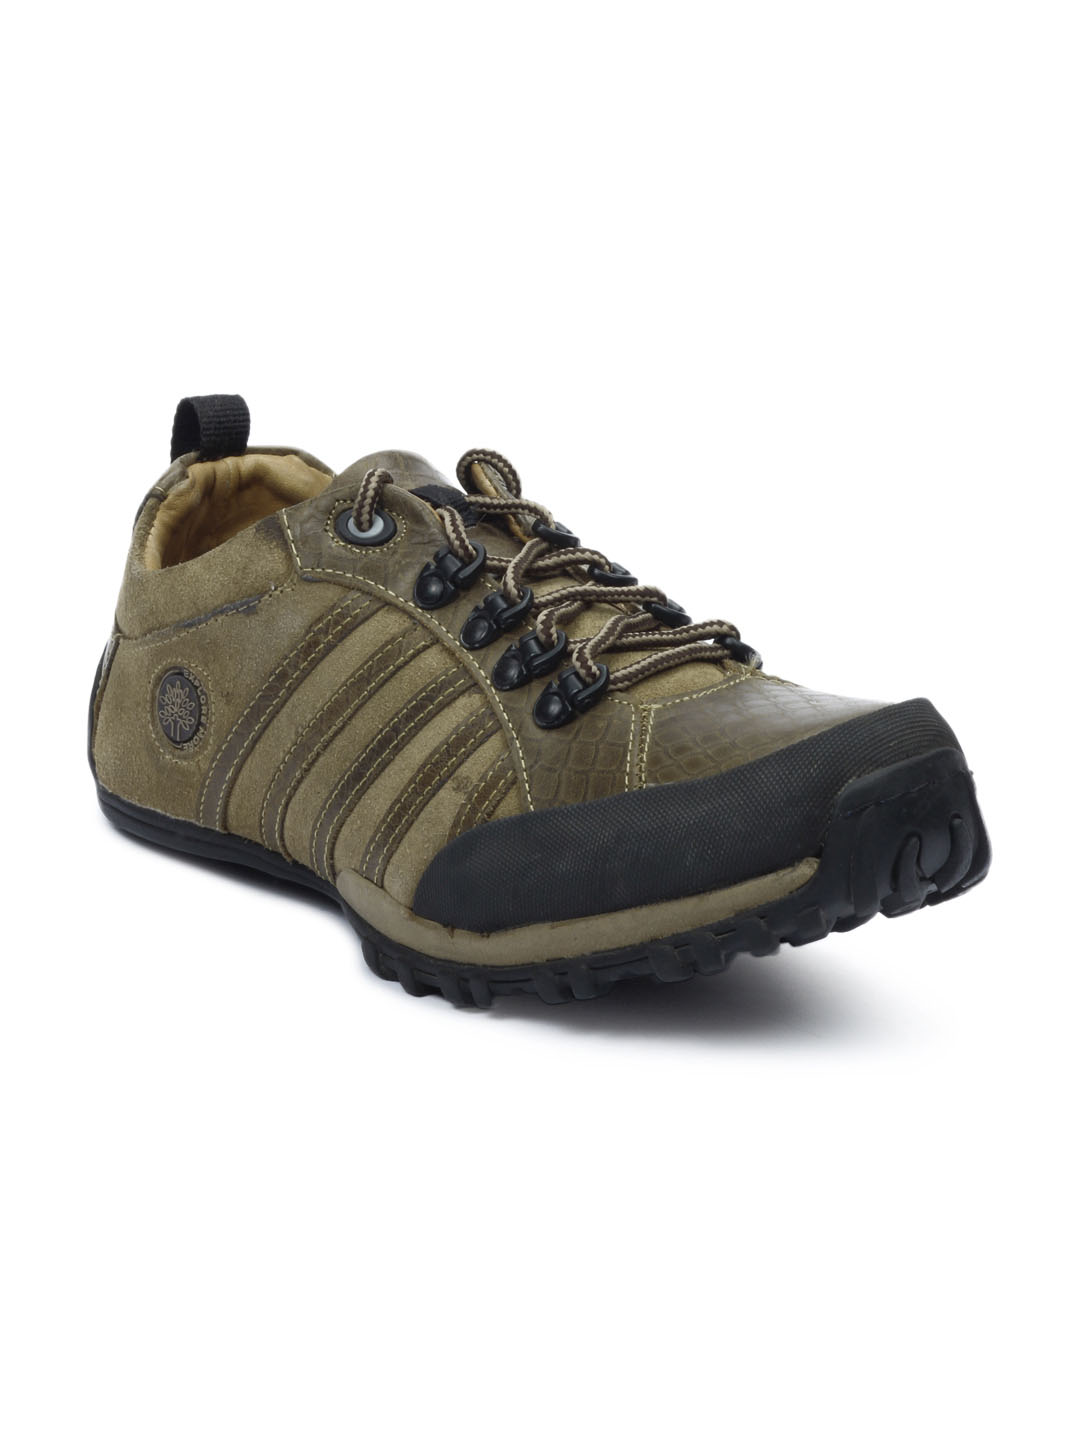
Woodland Men Olive Shoe
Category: Footwear / Shoes / Casual Shoes
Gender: Men
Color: Olive
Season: Summer 2012
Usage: Casual